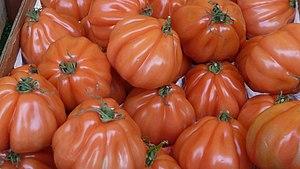
tomates de marque D'Albenga (marque déposée, propriété de L'Ortofrutticola Societa Cooperativa) commercialisées légalement sous l'appellation «cœur de bœuf» au marché d'Épône (France)
Cœur de bœuf ou cuor di bue est l'appellation de plusieurs cultivars de tomate d'origine italienne. La cœur de bœuf originelle est une variété de grosse tomate dont la forme rappelle celle d'un cœur de bovin, pouvant atteindre un poids de 500 à 600 grammes.
La Tomate est une espèce de plantes herbacées du genre Solanum de la famille des Solanacées, originaire du Nord-Ouest de l'Amérique du Sud, largement cultivée pour son fruit. Le terme désigne aussi ce fruit charnu. La tomate se consomme comme un légume-fruit, crue ou cuite. Elle est devenue un élément incontournable de la gastronomie dans de nombreux pays, et tout particulièrement dans le bassin méditerranéen.